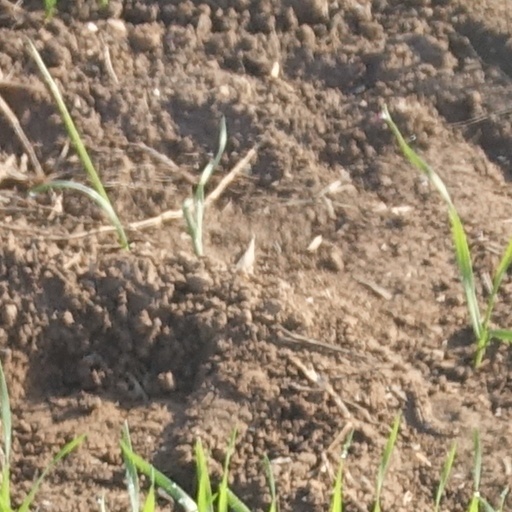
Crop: wheat